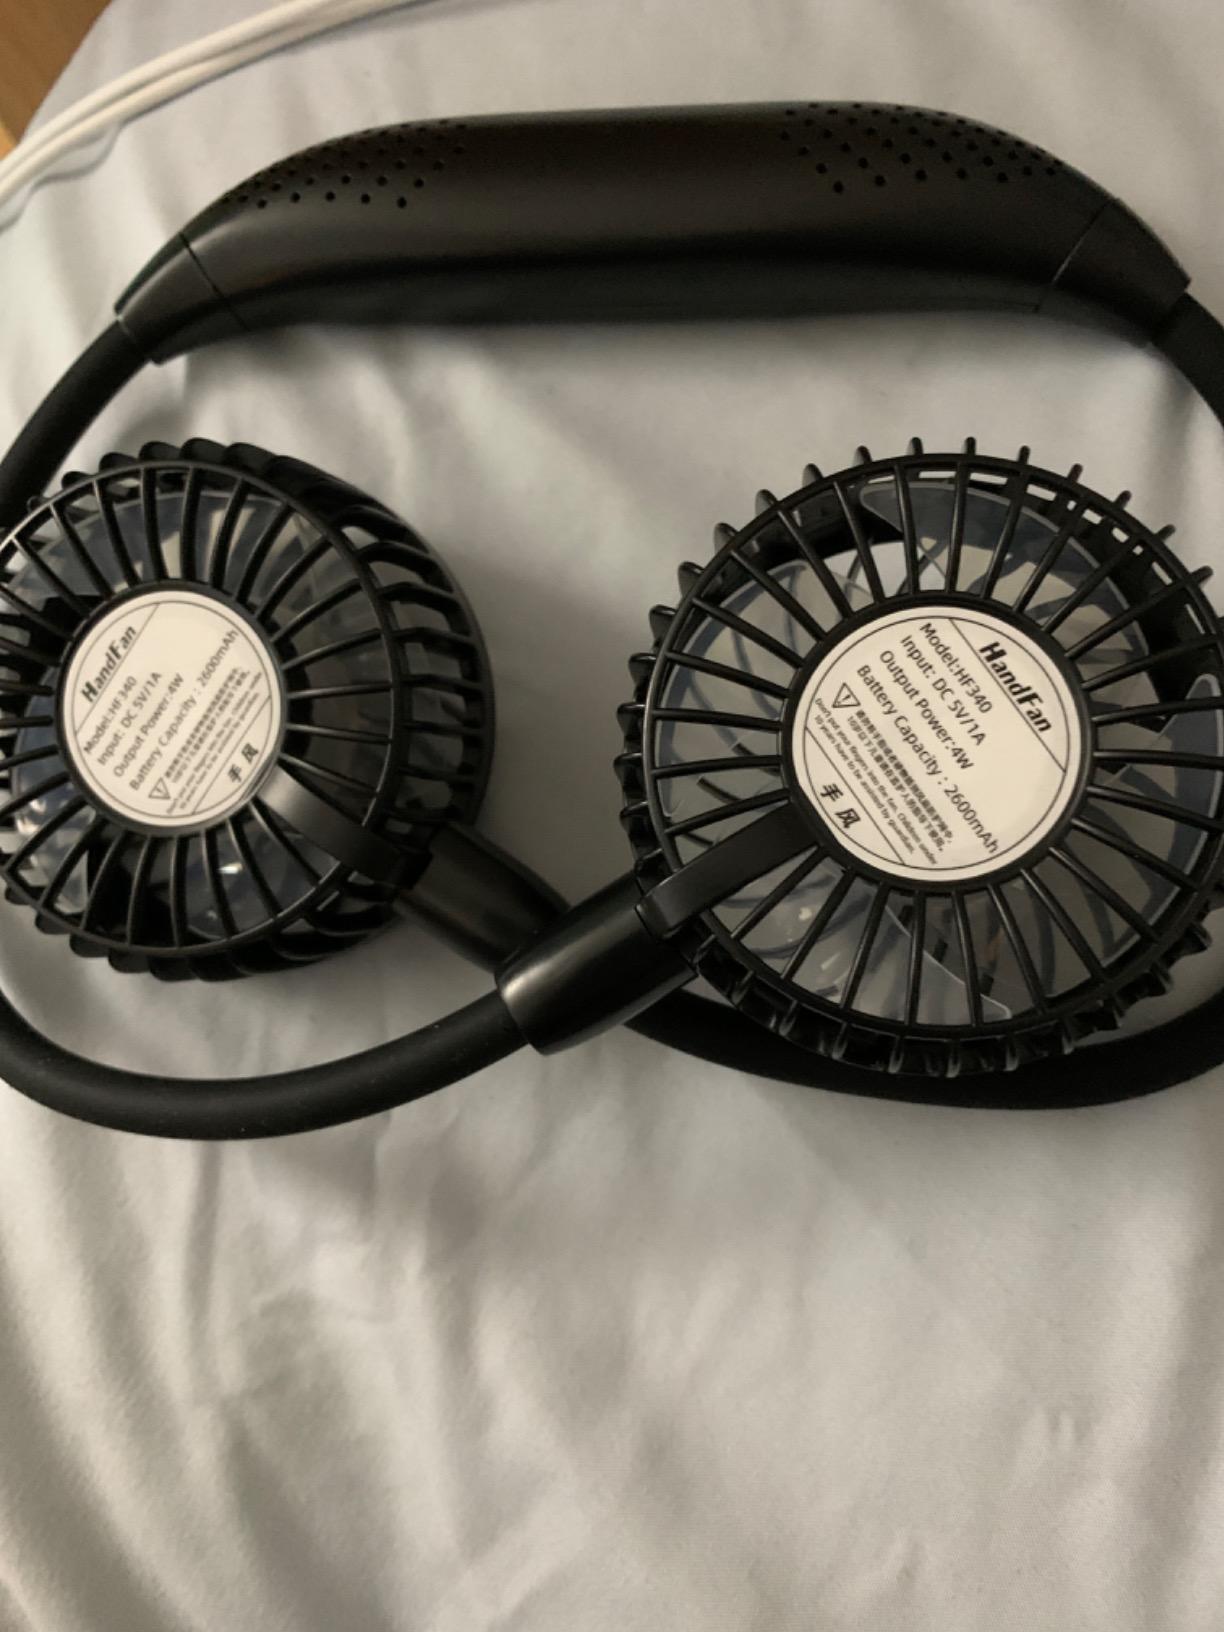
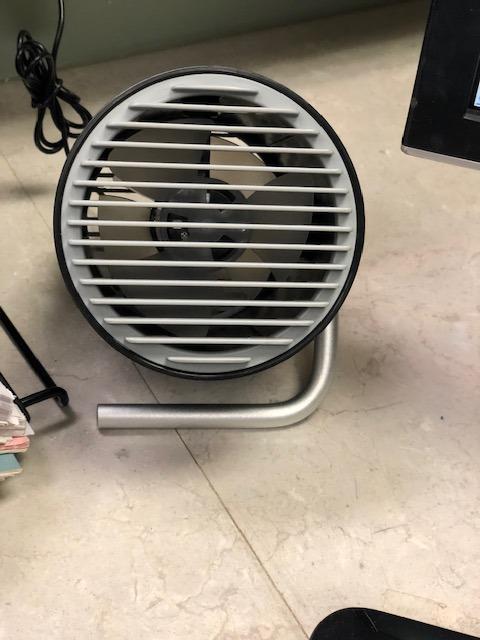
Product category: fan
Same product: no